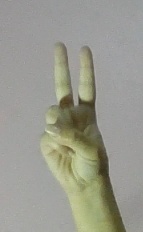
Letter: taa